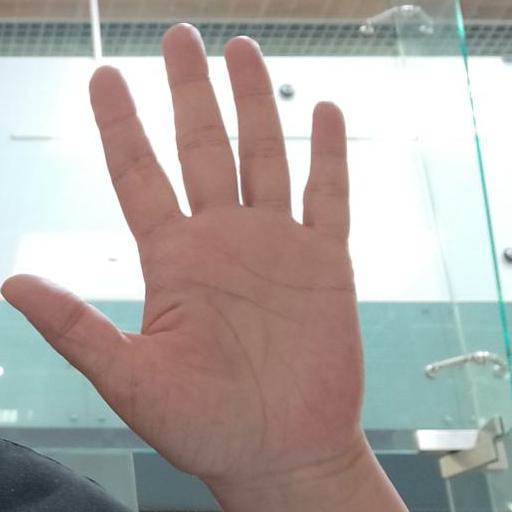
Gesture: palm